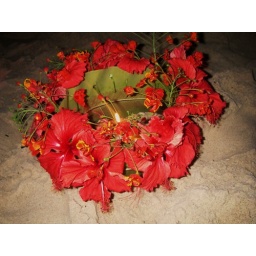
Another day in the office, as the flower hat maker :)